Taylor Lindsey

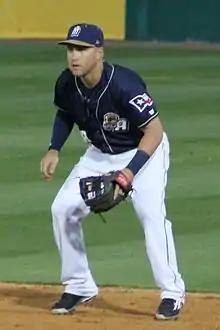
Lindsey with the San Antonio Missions in 2016

Taylor Thomas Lindsey (born December 2, 1991) is an American former professional baseball infielder.